West Fifth Street-West Sixth Street Historic District

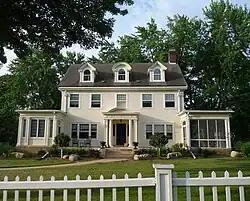
Charles and Nettie Blodgett house, 1918, Colonial Revival style

The West Fifth Street-West Sixth Street Historic District is part of an older neighborhood west of the downtown in Marshfield, Wisconsin. It consists of 58 homes built from 1900 to 1958 in many of the styles from that period, including homes of some of Marshfield's leaders. In 2006 the district was placed on the National Register of Historic Places for its concentration of intact historical architecture.